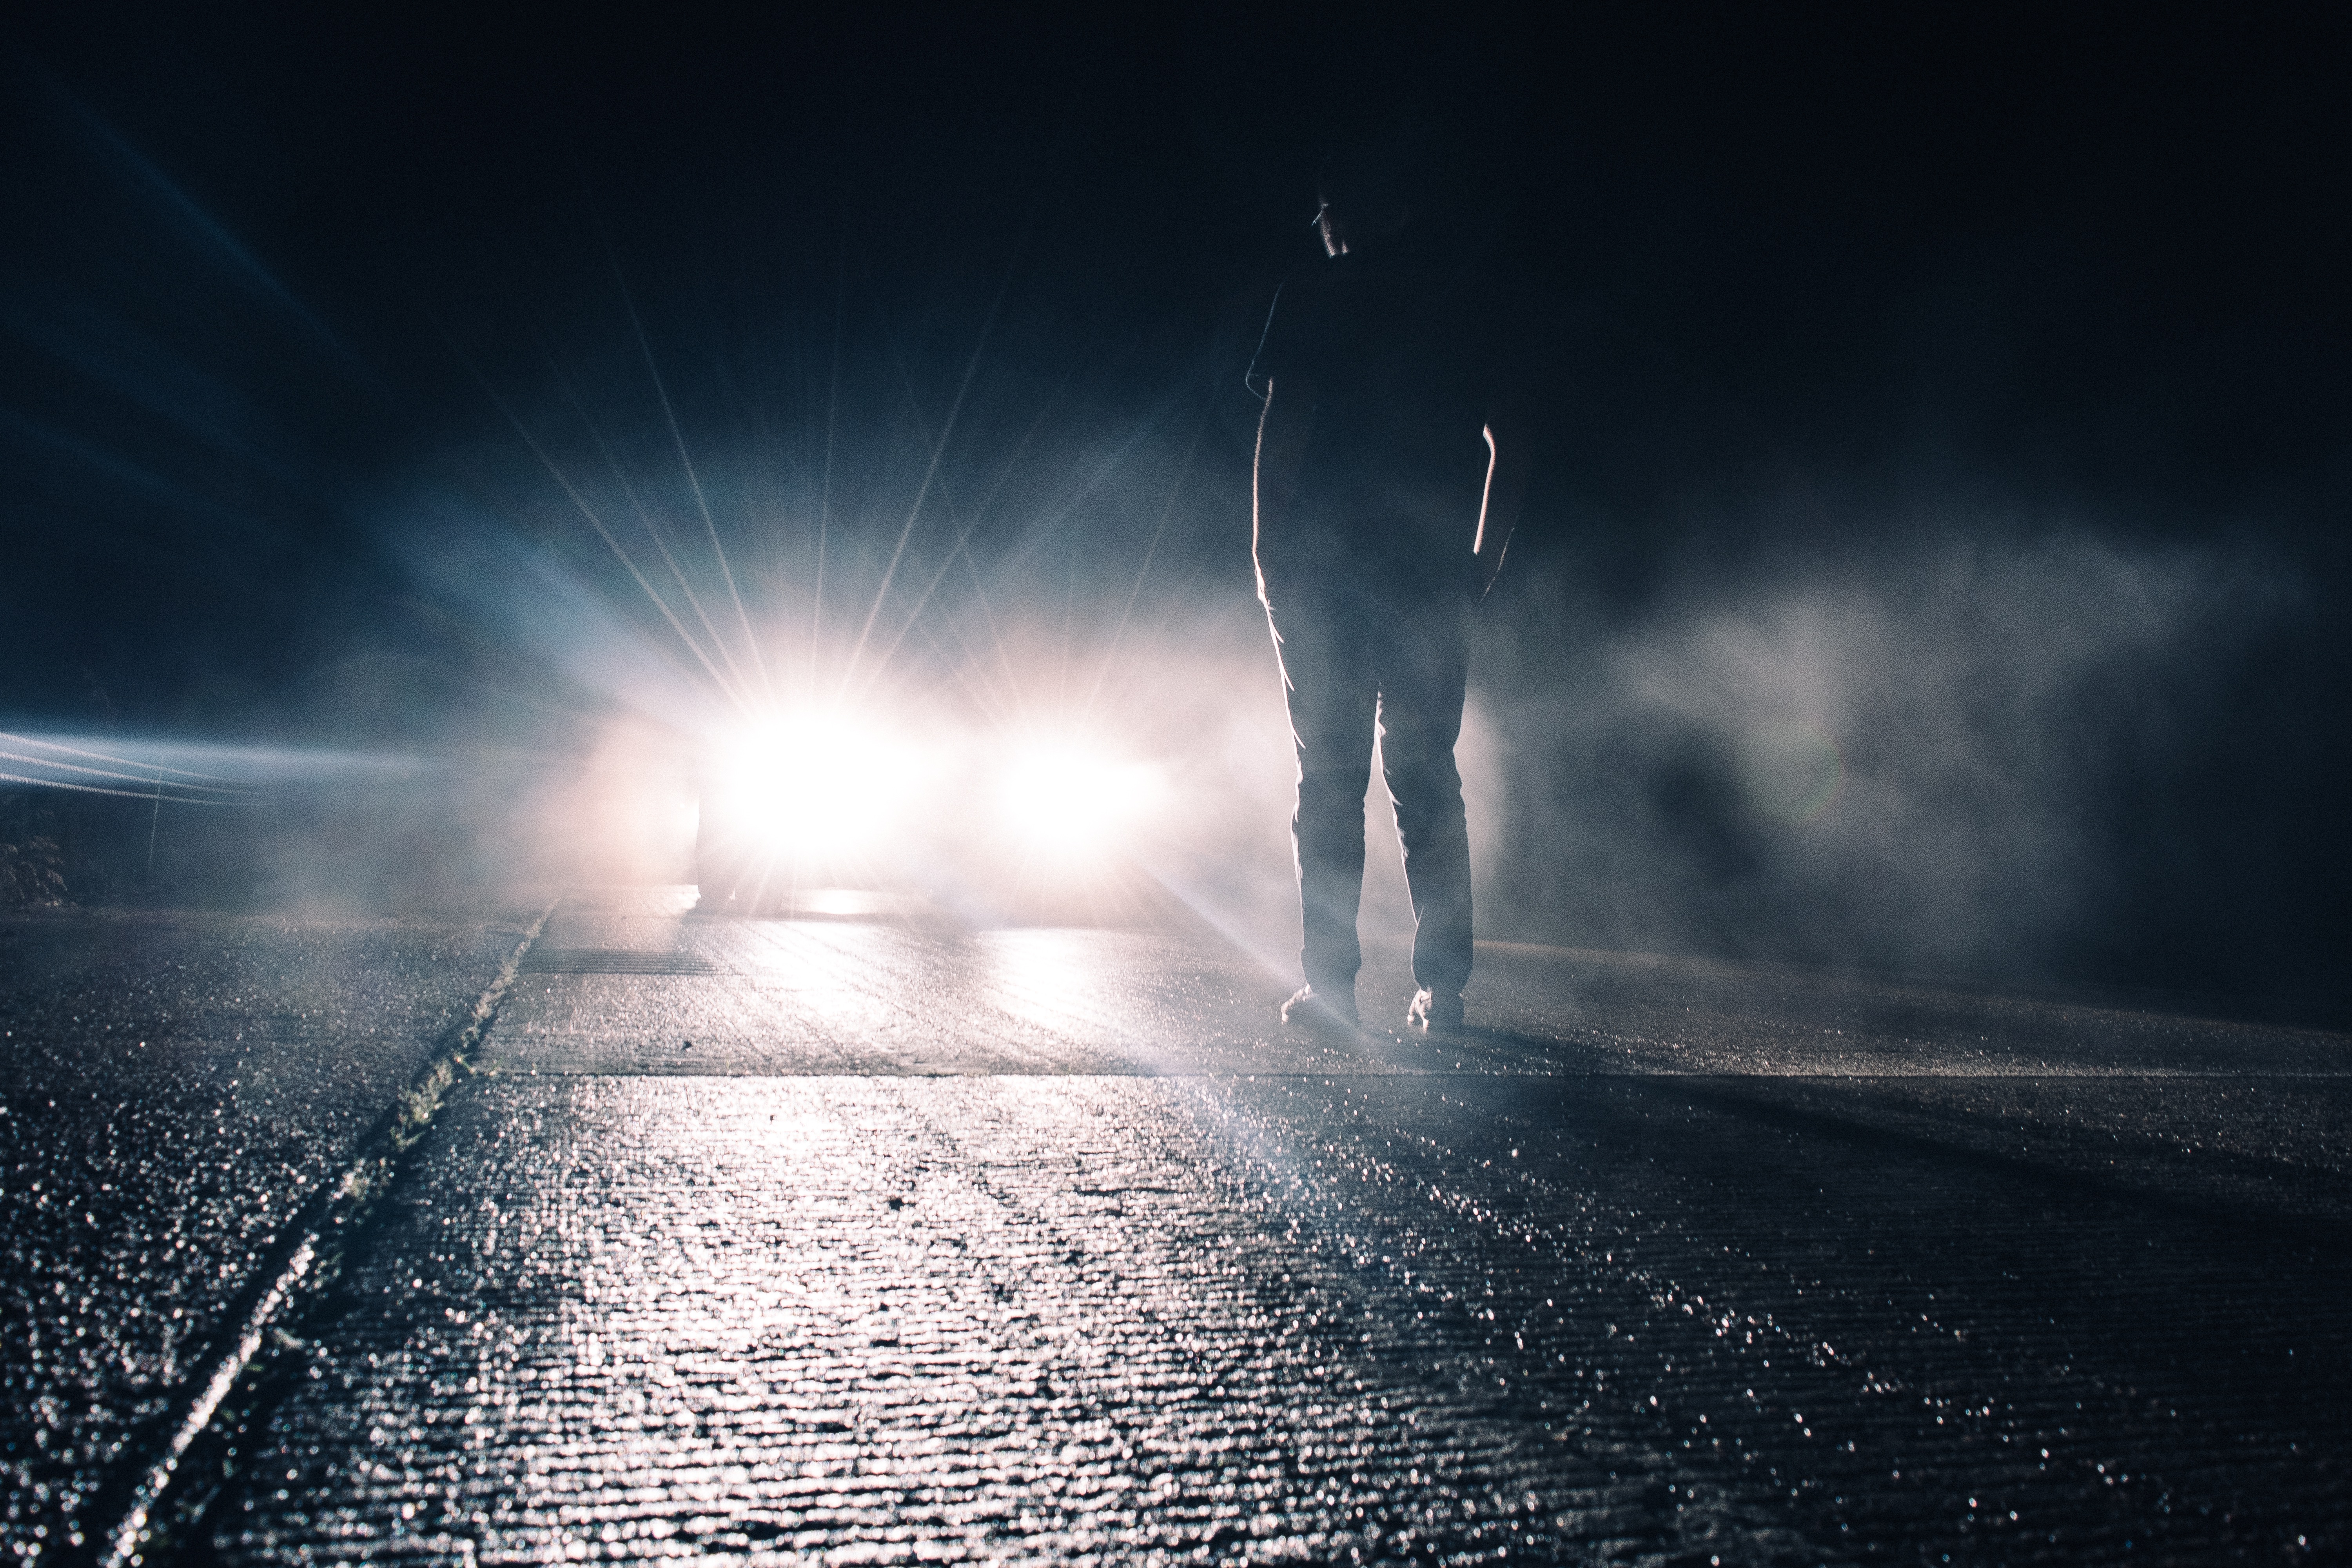
man, light, cloud, fog, mist, night, sunlight, morning, wave, atmosphere, male, guy, weather, darkness, standnig, stand, atmospheric phenomenon, atmosphere of earth